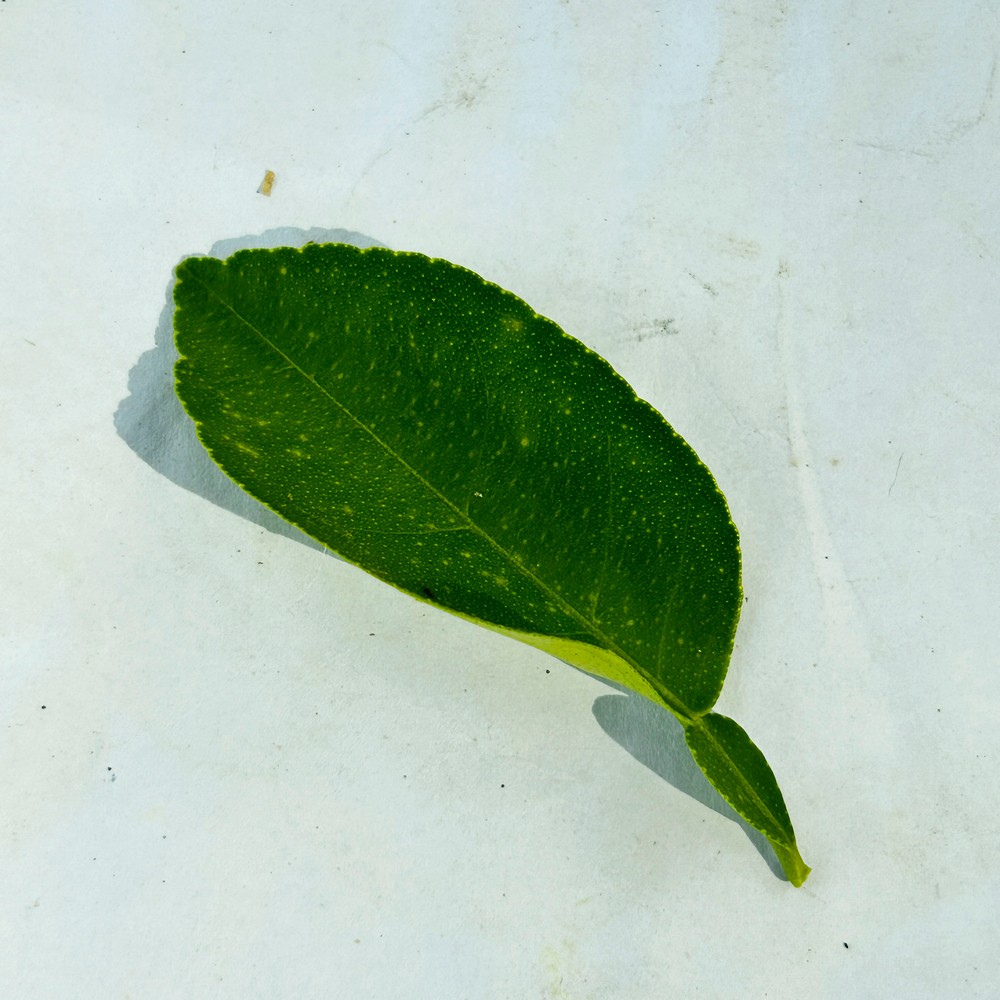
Label: Healthy Leaf